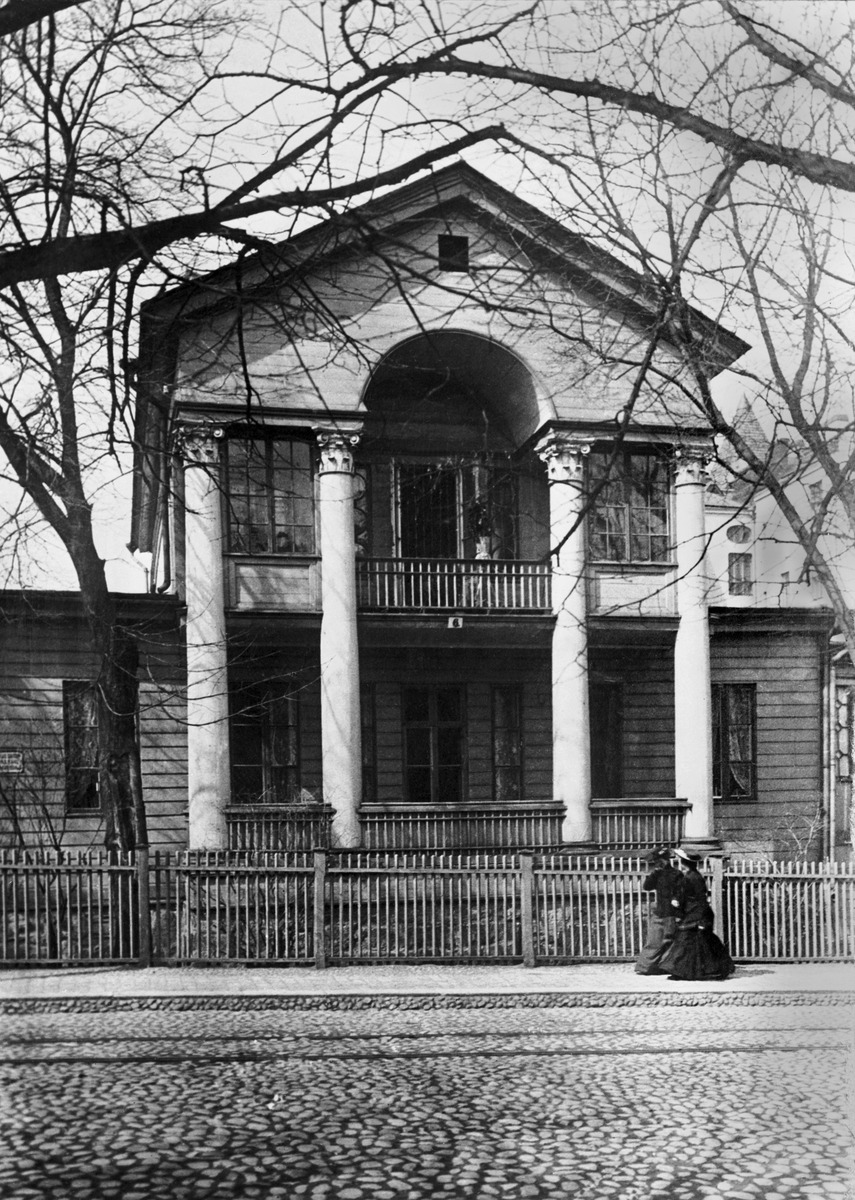
Saunakatu 6 (Etelärantatie) nyk
sisällön kuvaus: Saunakatu 6 (Etelärantatie) nyk. Laivasillankatu, katolinen pappila ja koulu. mustavalkoinen
Kuvaaja: Wasastjerna, Nils Jakob, valokuvaaja
Ajankohta: kuvausaika 1910 noin
Paikka: Suomi, Uusimaa, Helsinki, Ullanlinna Helsinki, Laivasillankatu 6
Aiheet: rakennukset puurakennukset, kuistit altaanit parvekkeet, pylväät, koulut, pappilat